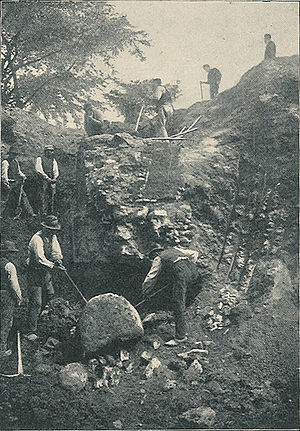
Københavns historie / 1856-1900: Udvidelse og industrialisering
Rester af Københavns volde ryddes omkring år 1900.
Københavns historie kan føres tilbage til omkring år 700, hvor der lå et mindre fiskerleje, hvor byens centrum nu er. Den skriftlige historie begynder, da Absalon i 1100-tallet byggede sin borg ved Havn. Byens beliggenhed kan økonomisk forklares med sildefiskeriet i Øresund og den dermed forbundne handel. Fra 1300-tallet blev byen Danmarks rigeste og mest betydningsfulde – en status som den har fastholdt lige siden. Byen blev også senere Danmarks hovedstad, hvad der også medførte økonomisk aktivitet. Gennem hele sin tidlige historie var København omgivet af volde, der skulle bruges i forsvaret af København. I løbet af 1800-tallet begyndte disse at blive umoderne, og de hindrede byens vækst. Da voldene blev nedbrudt i 1850'erne, skete der en enorm vækst, og byen dækker således i dag en stor del af det østlige Sjælland – et forhold, der kun delvis afspejles i den administrative opdeling. Efter en økonomisk nedgangstid i slutningen af det 20. århundrede har byen det sidste årti oplevet økonomisk og kulturel fremgang og står nu stærkere både nationalt og internationalt.